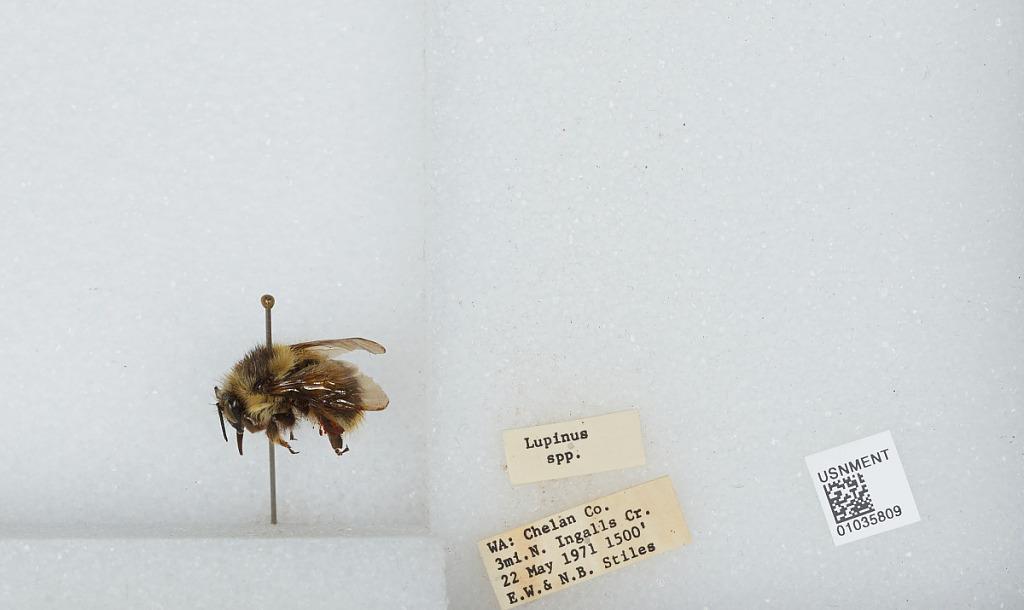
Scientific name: Bombus (Pyrobombus) mixtus Cresson
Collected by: E. Stiles & N. Stiles
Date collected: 1971-5-22
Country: United States
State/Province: Washington
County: Chelan
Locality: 3 miles north of Ingalls Creek
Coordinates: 47.4917, -120.796